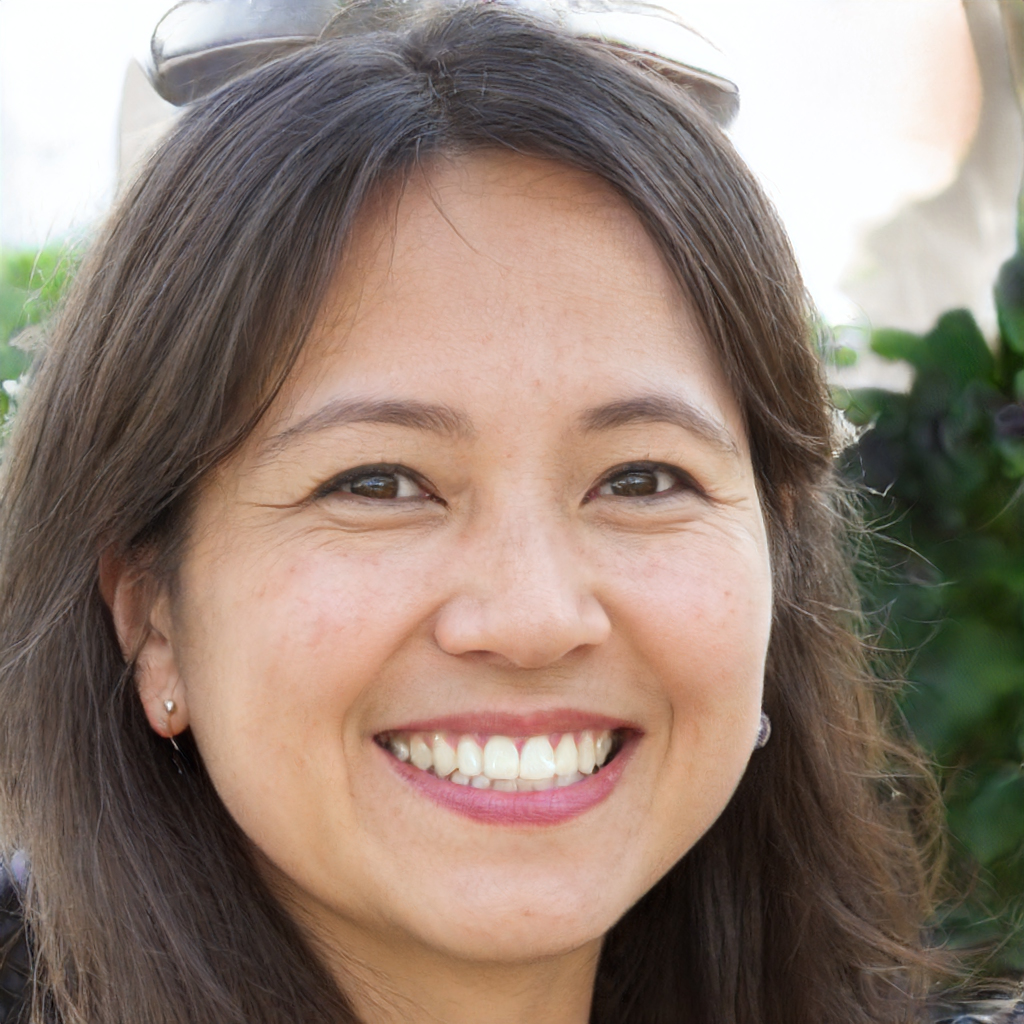
Label: Colored